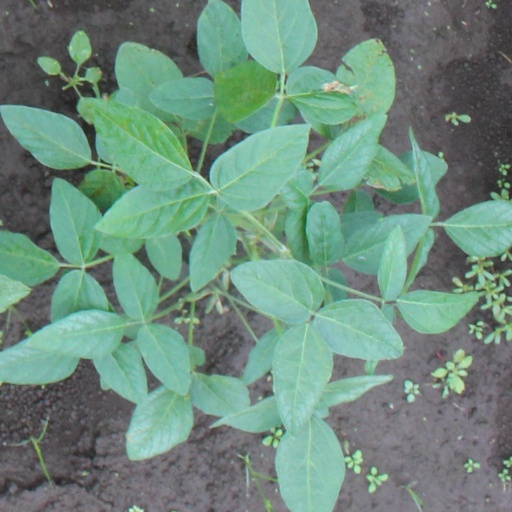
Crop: soybean